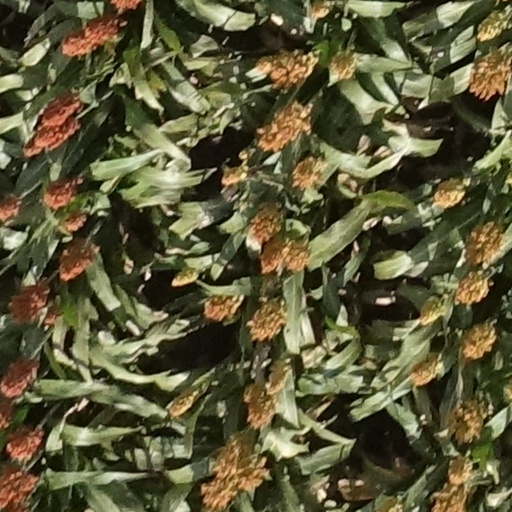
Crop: sorghum